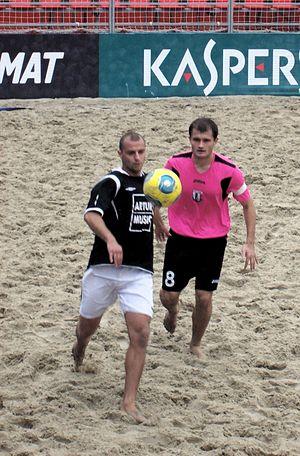
La loi 4 du football de plage fait partie des lois régissant le football de plage, maintenues par l'International Football Association Board. La loi 4 se rapporte à l'équipement des joueurs.